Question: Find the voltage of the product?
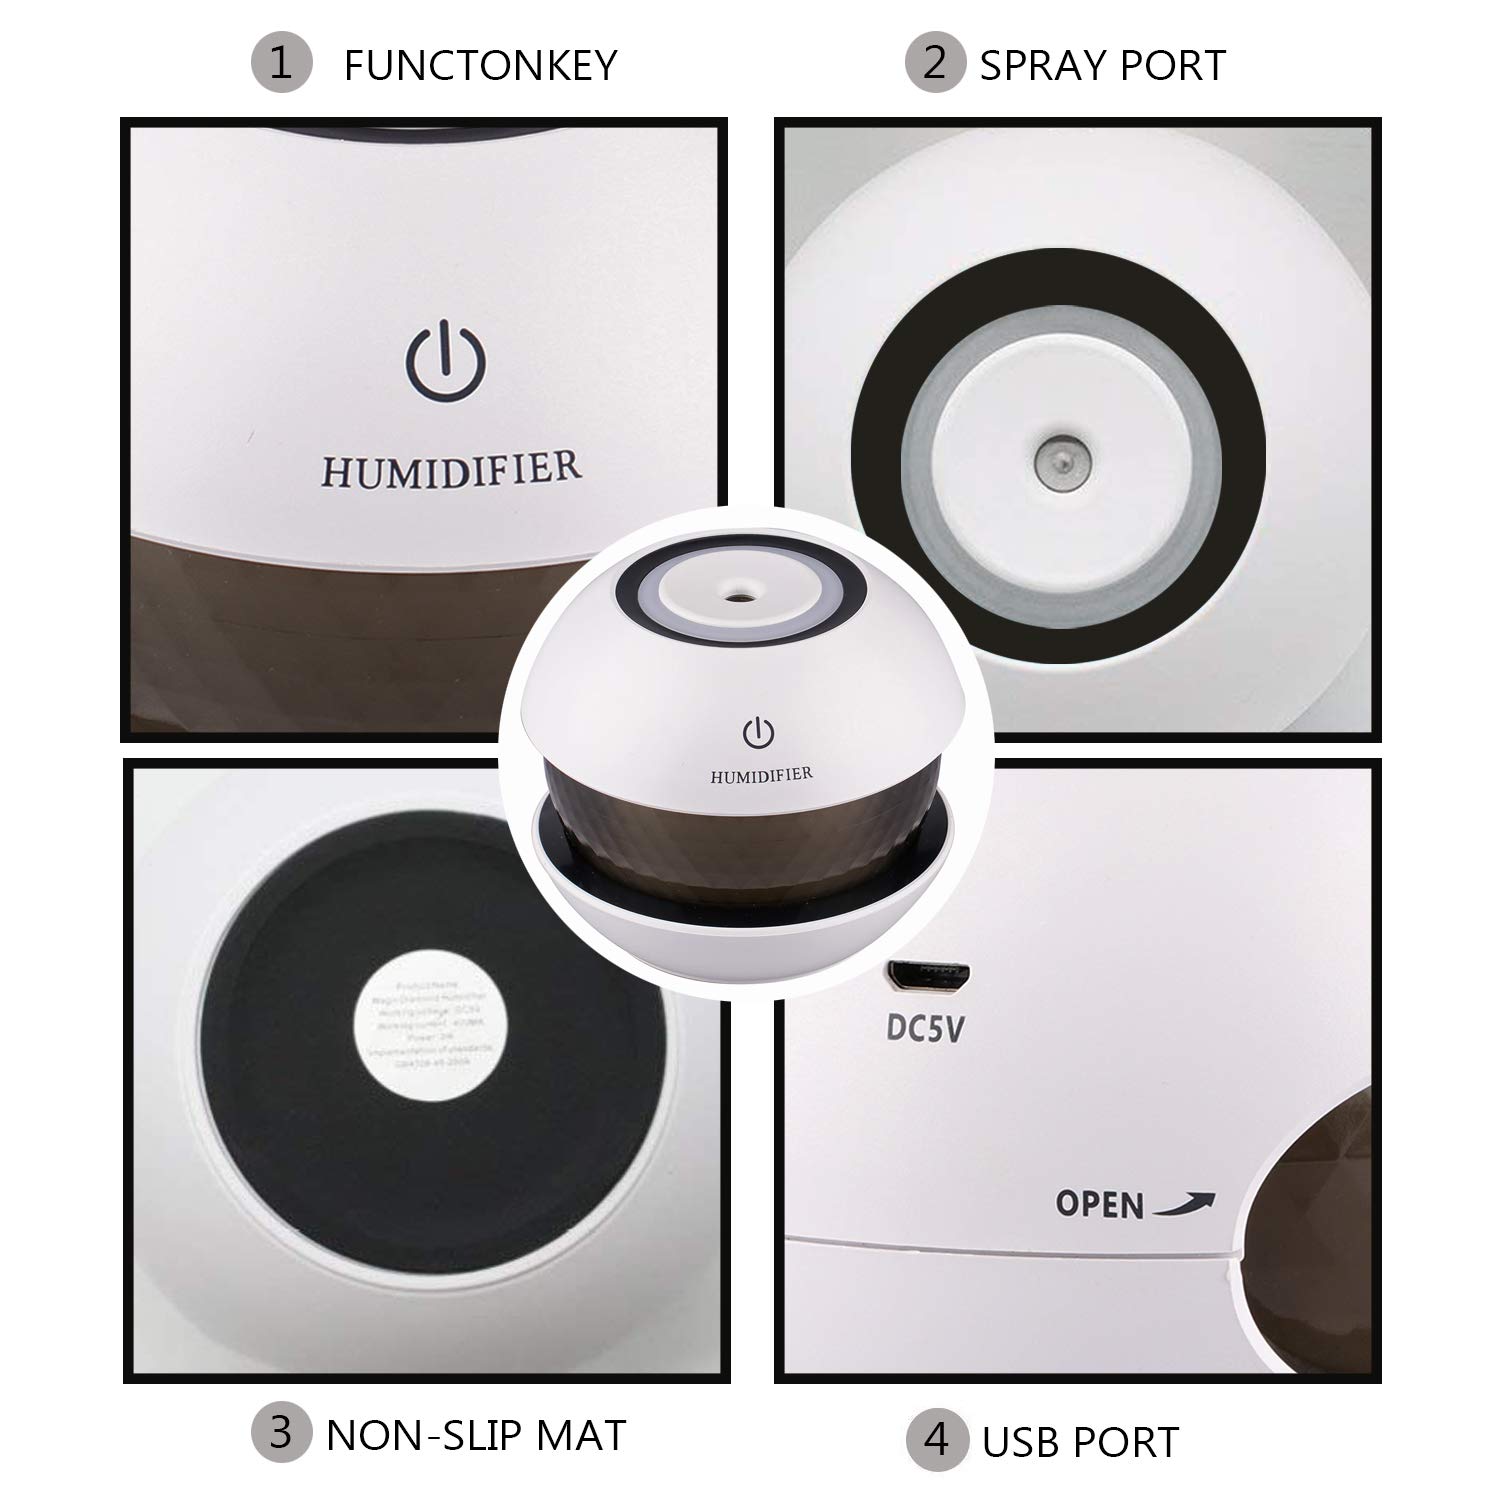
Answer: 5.0 volt